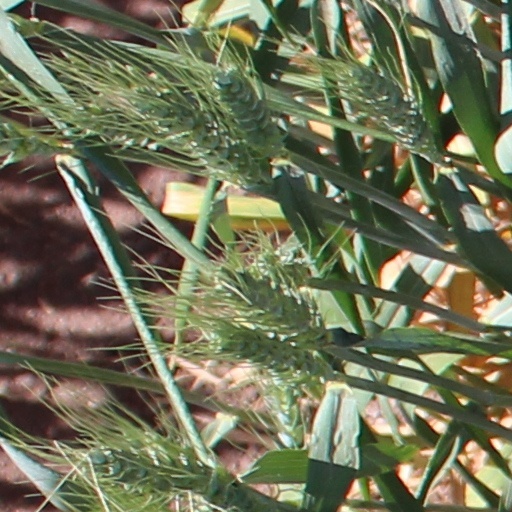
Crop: wheat